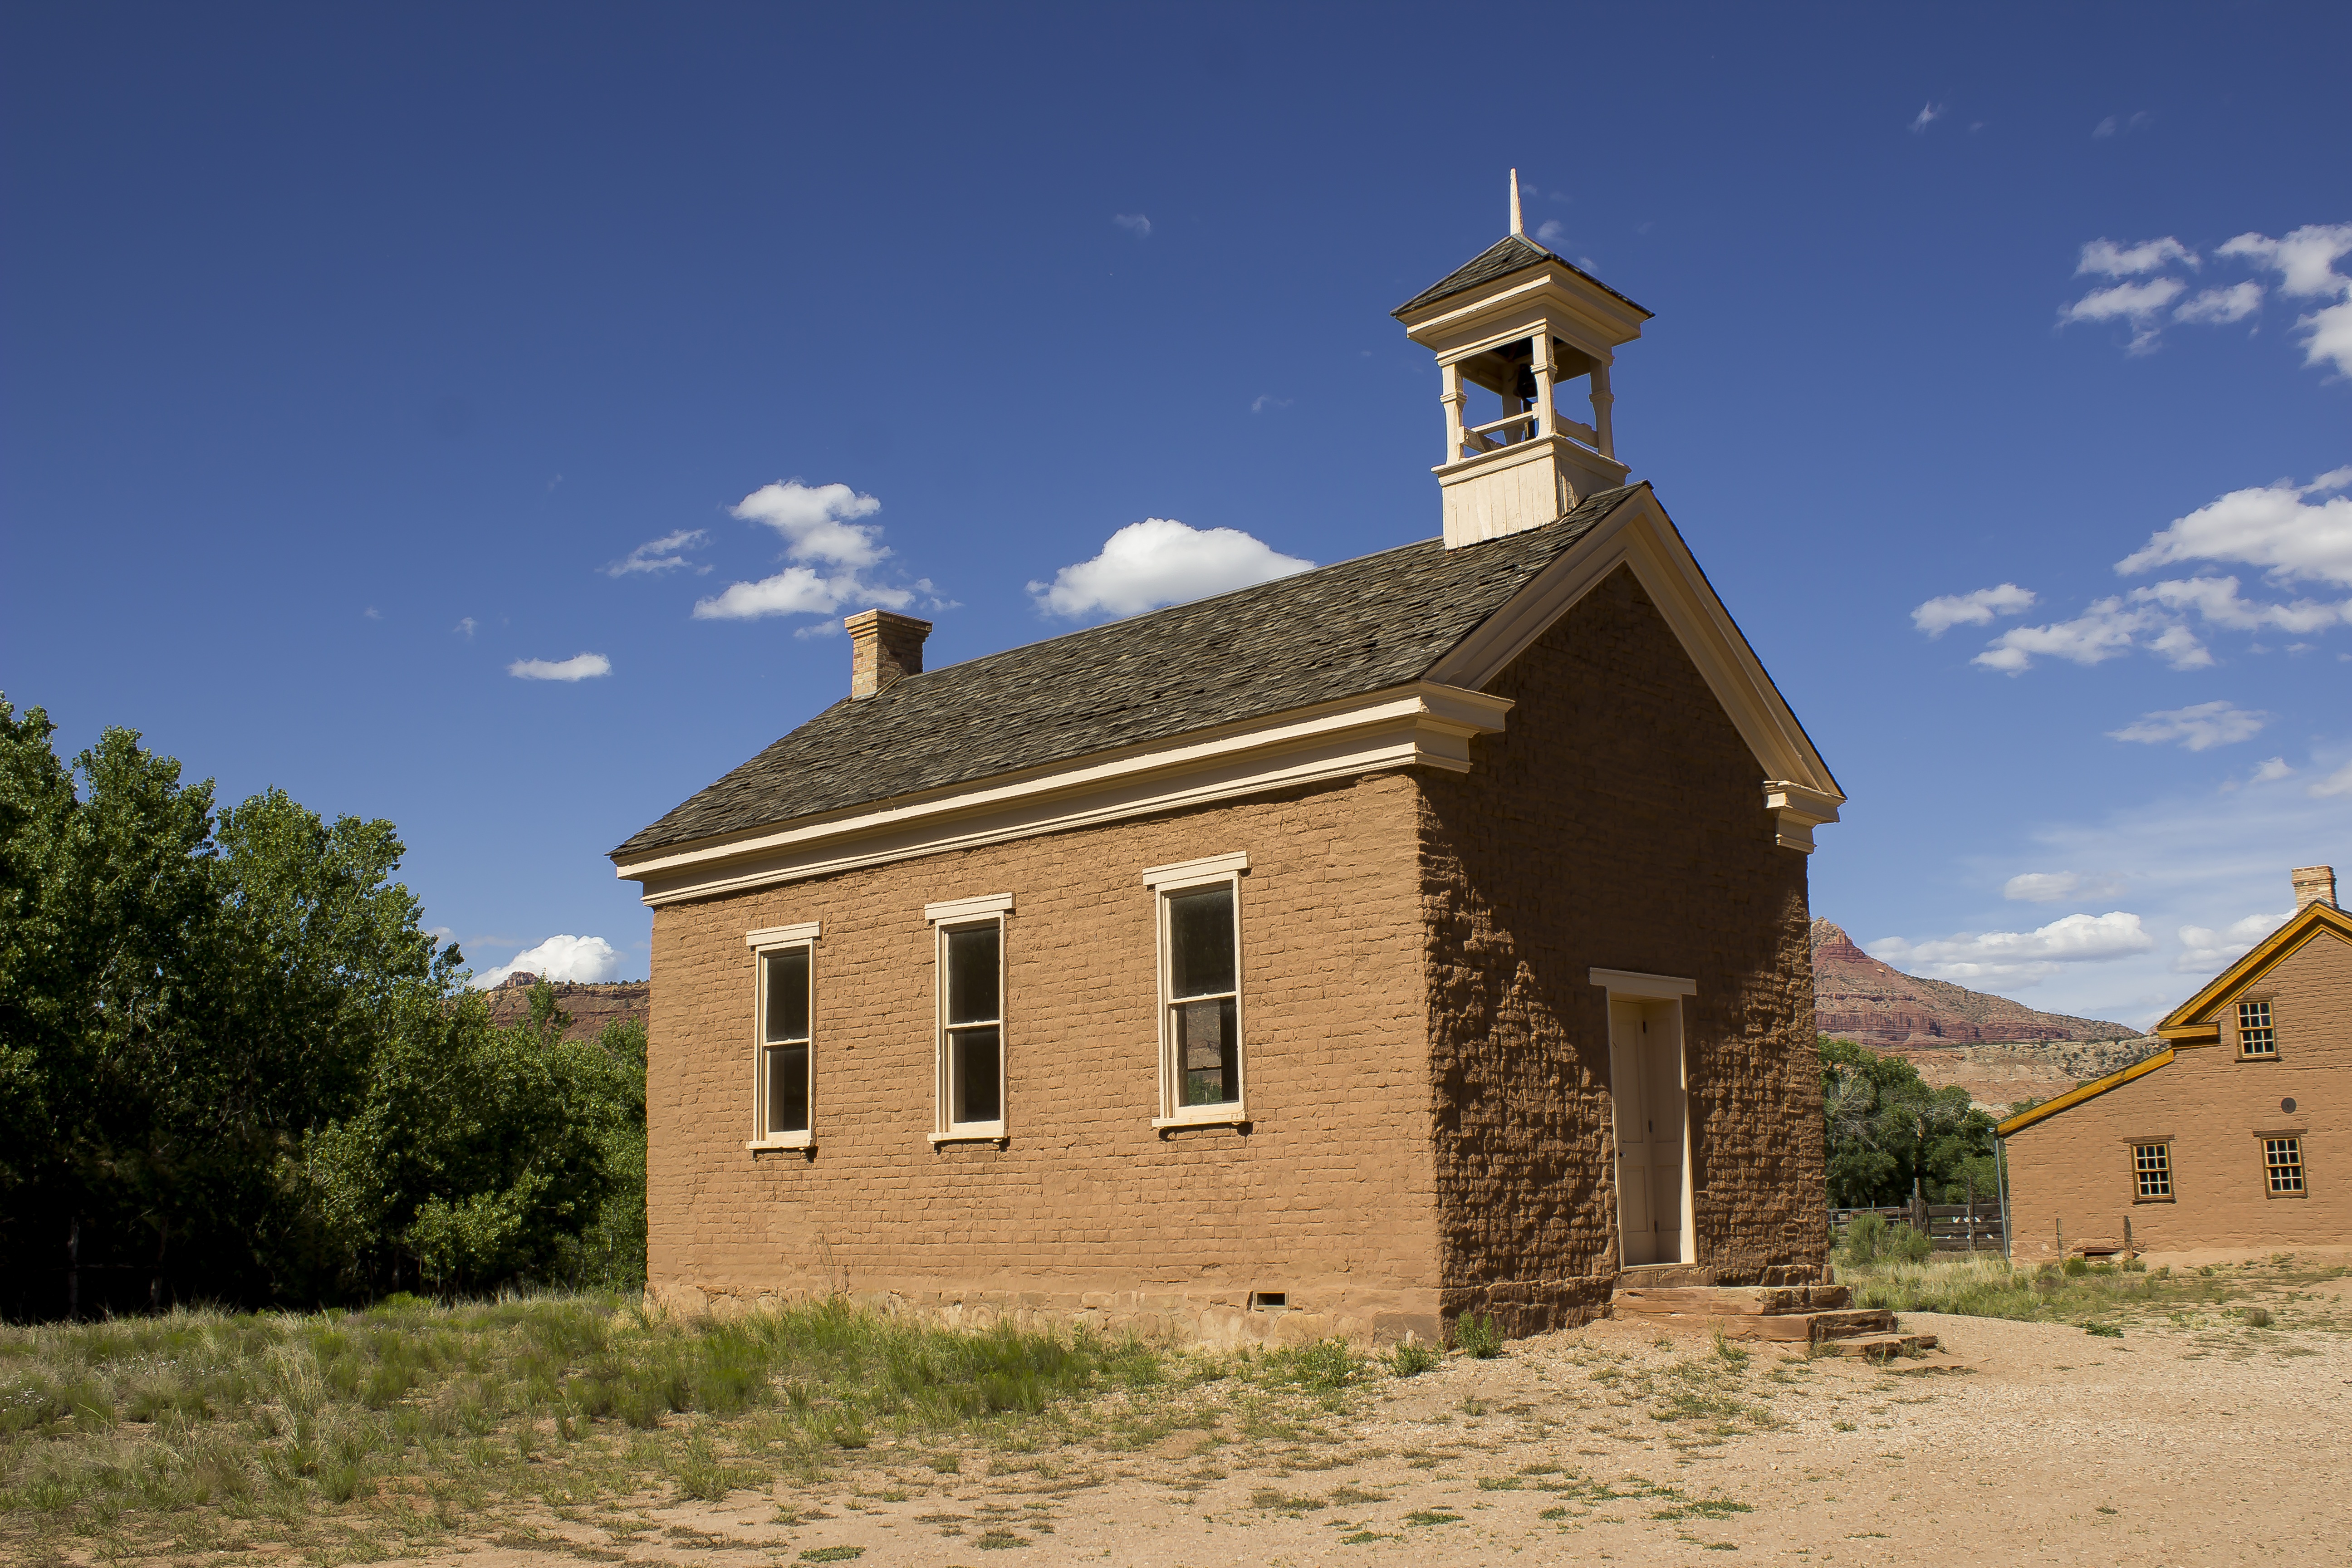
architecture, antique, house, desert, town, building, old, village, tower, usa, abandoned, property, church, chapel, historic, place of worship, utah, monastery, ghost town, heritage, estate, grafton, pioneer, homestead, rural area, spanish missions in california